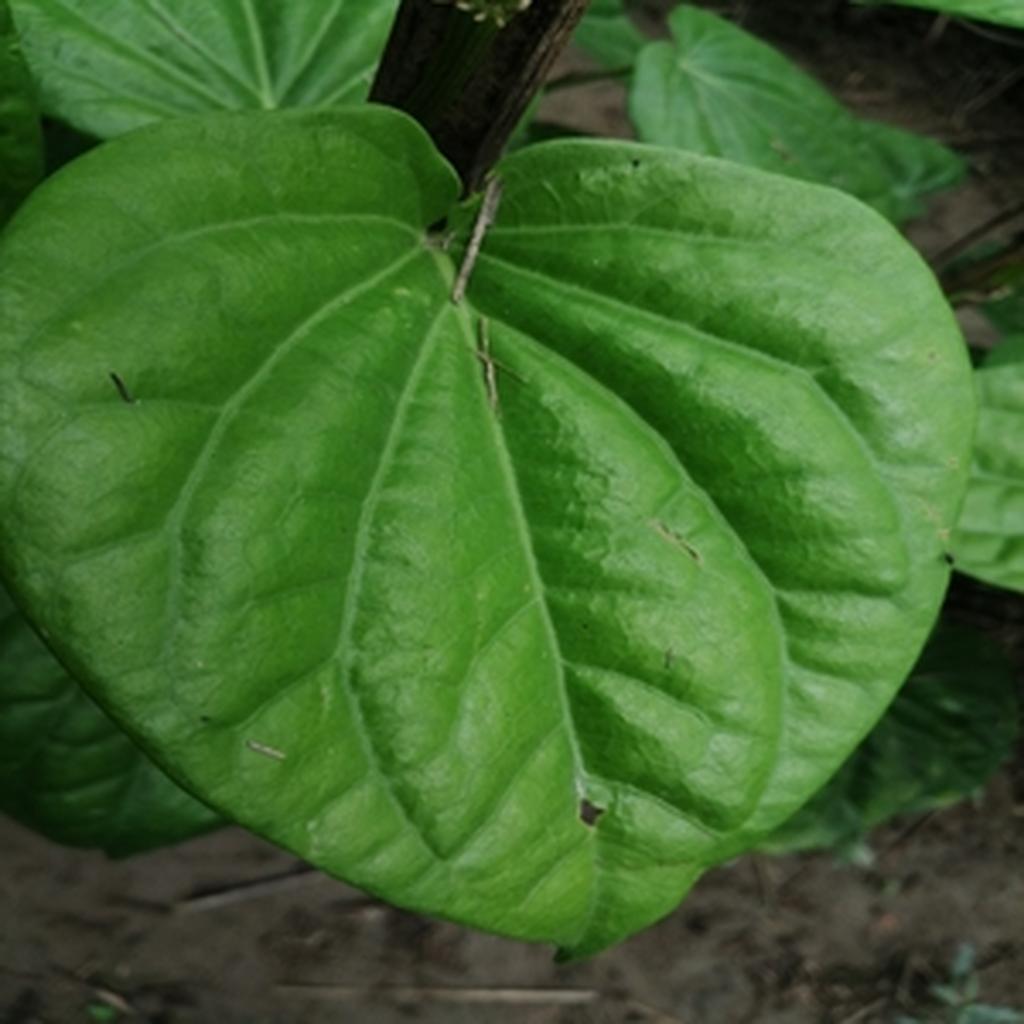
Label: Healthy_Leaf